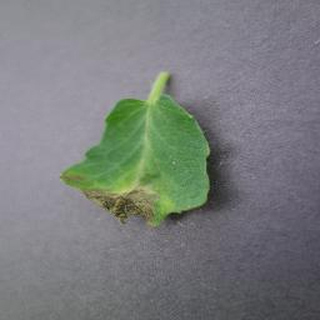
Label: tomato_late_blight